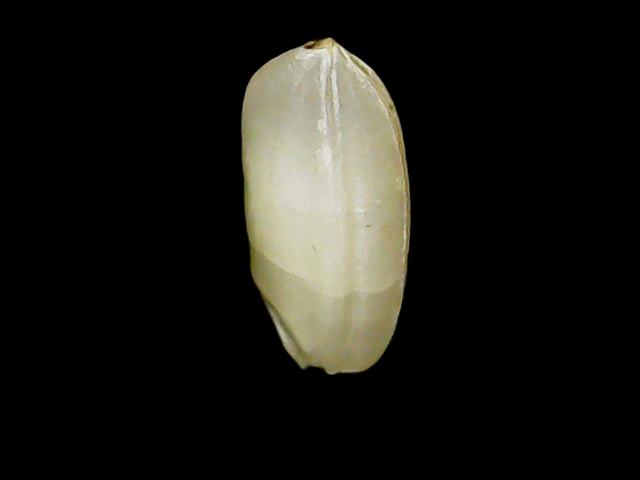
Rice variety: Binadhan8